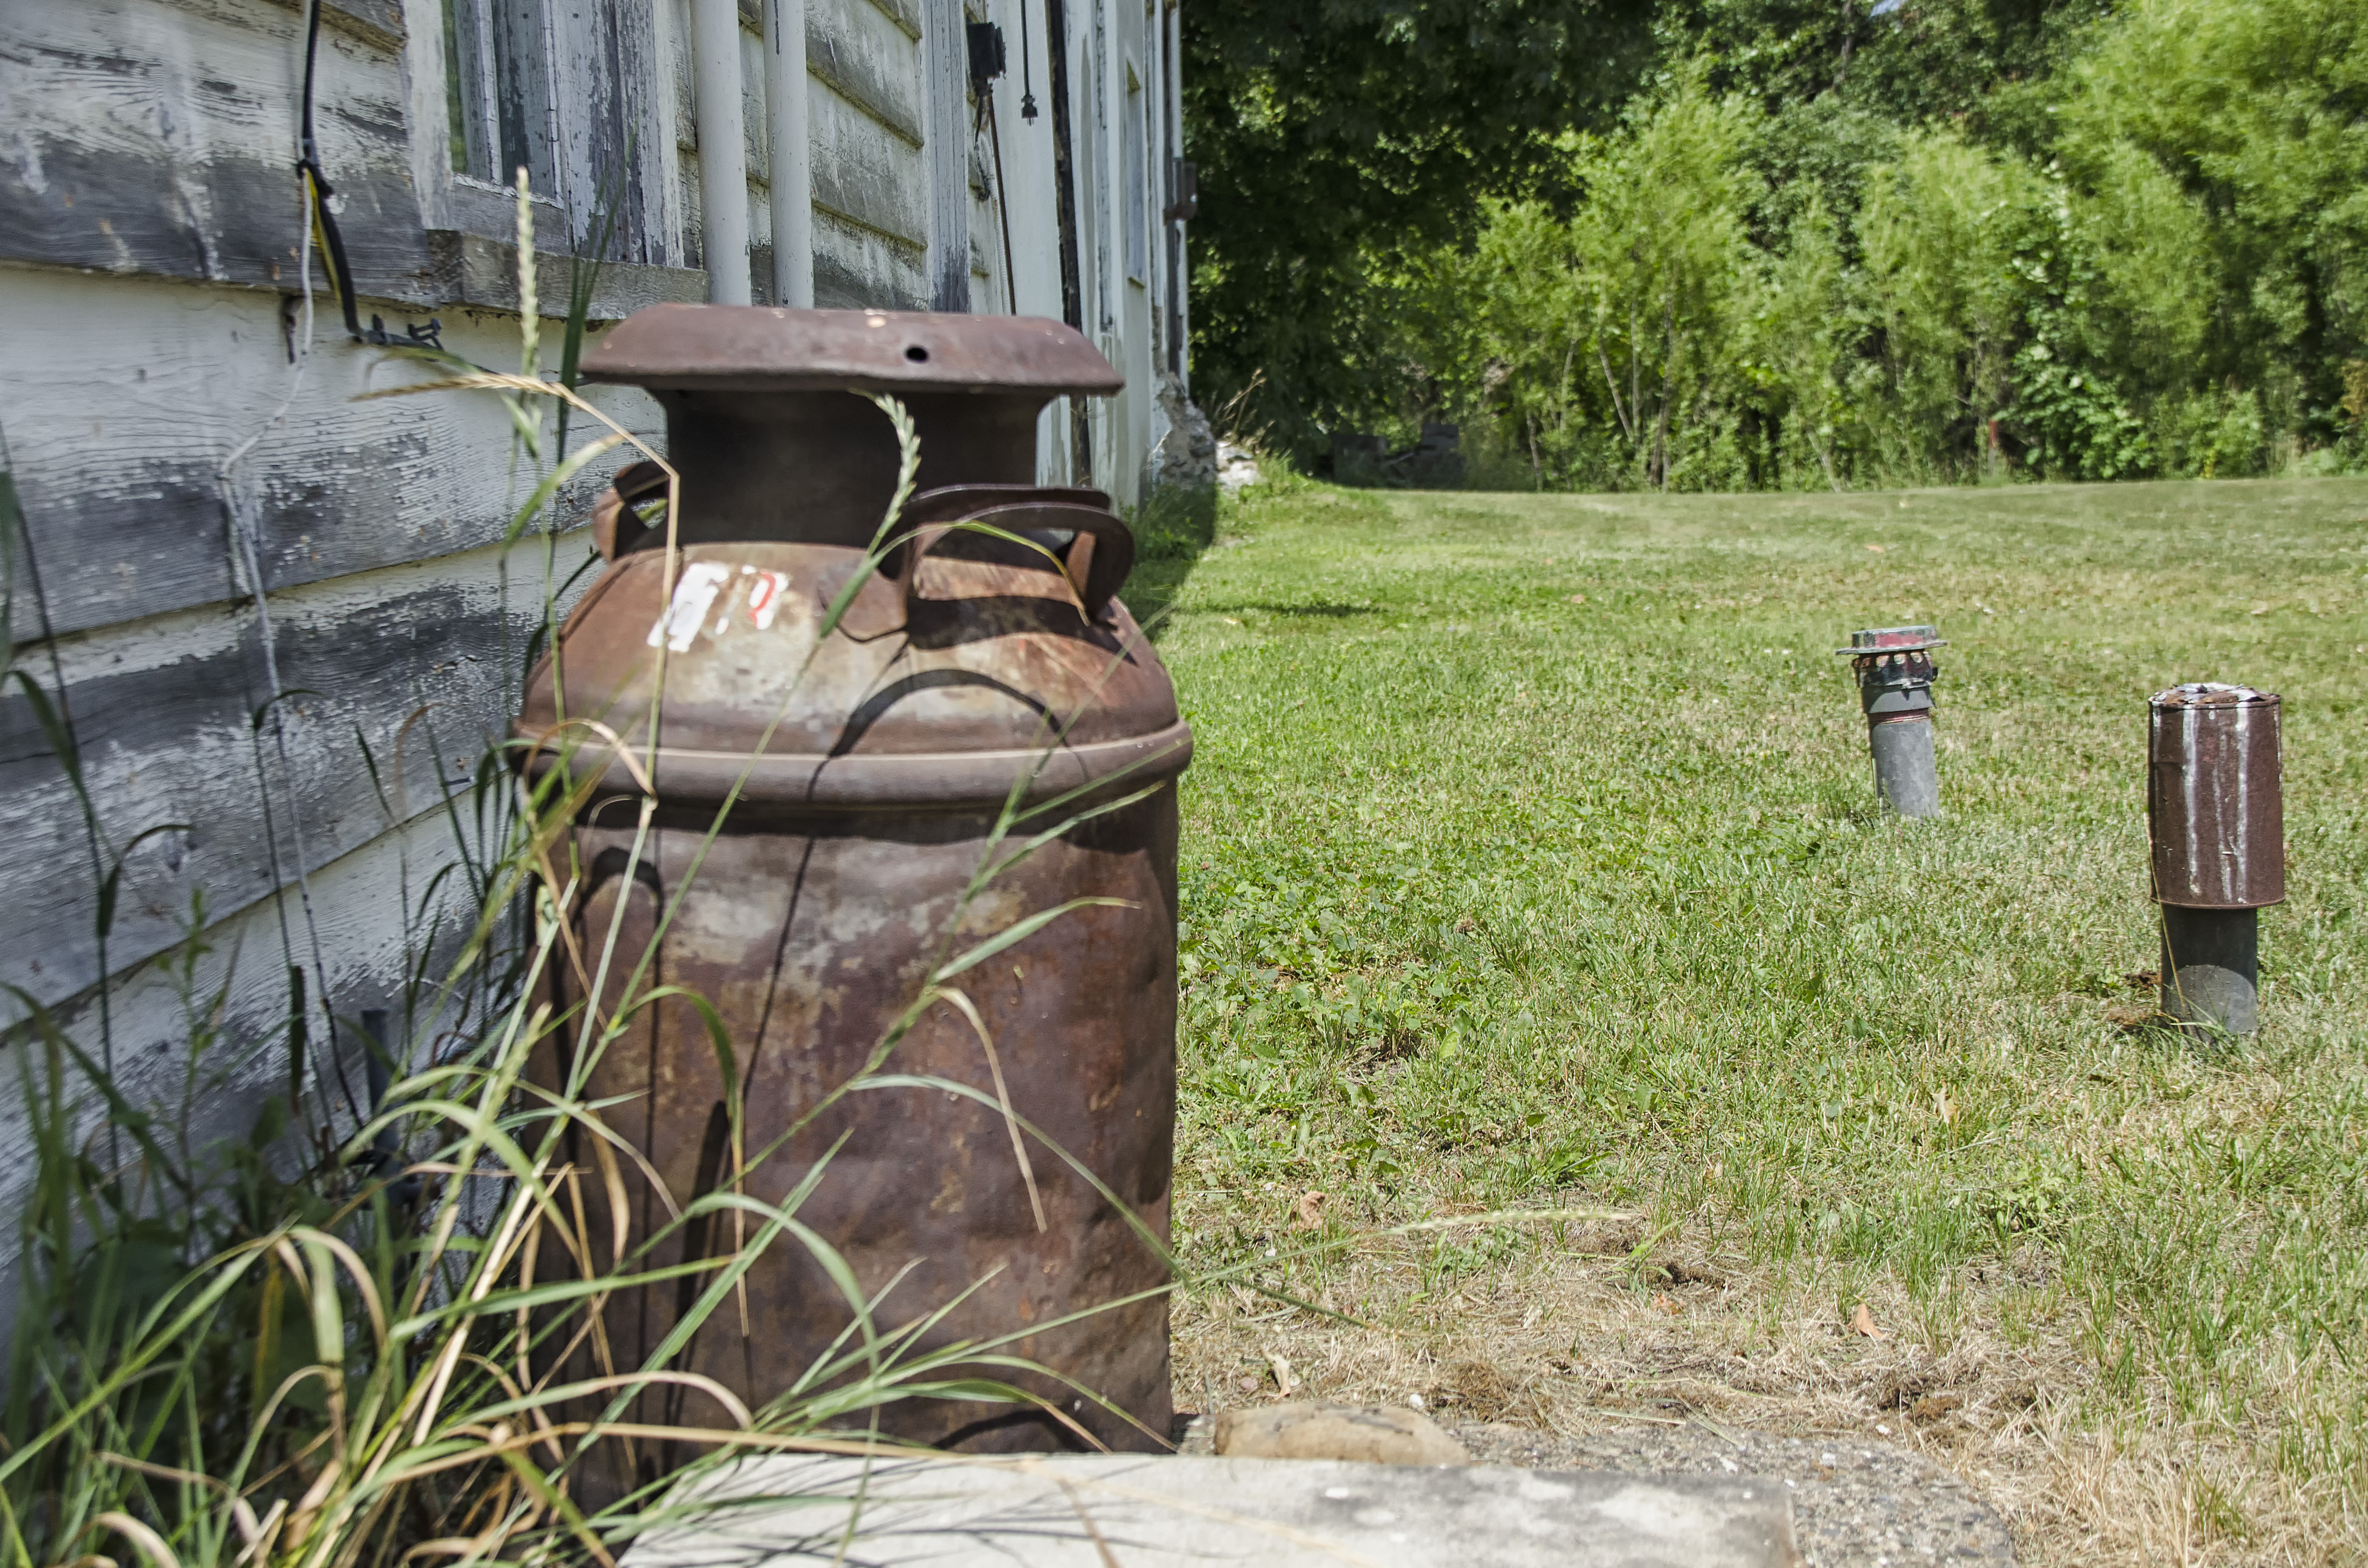
tree, nature, canada, quebec, sherbrooke, rural area